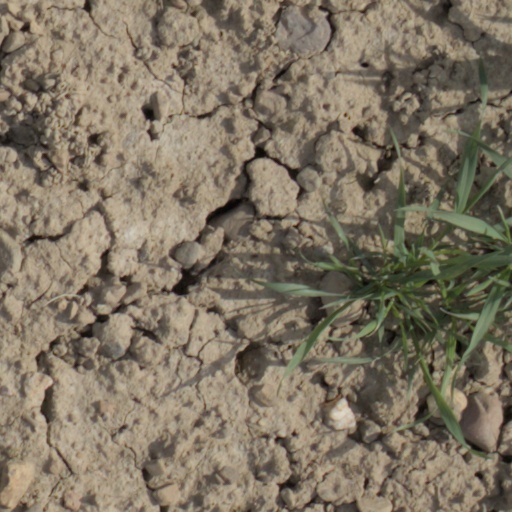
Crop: wheat